Les Marécottes railway station

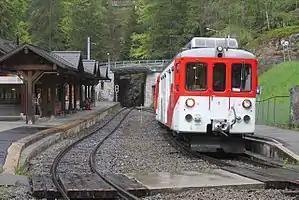
A Transports de Martigny et Régions train at the station in 2012

Les Marécottes railway station is a railway station in the municipality of Salvan, in the Swiss canton of Valais. It is located on the gauge Martigny–Châtelard line of Transports de Martigny et Régions.